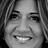
Emotion: neutral